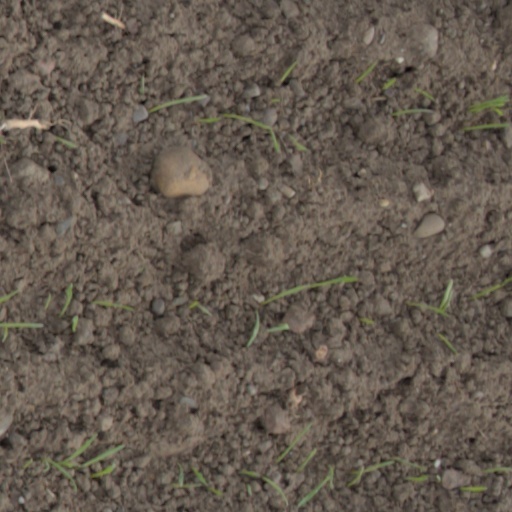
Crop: wheat